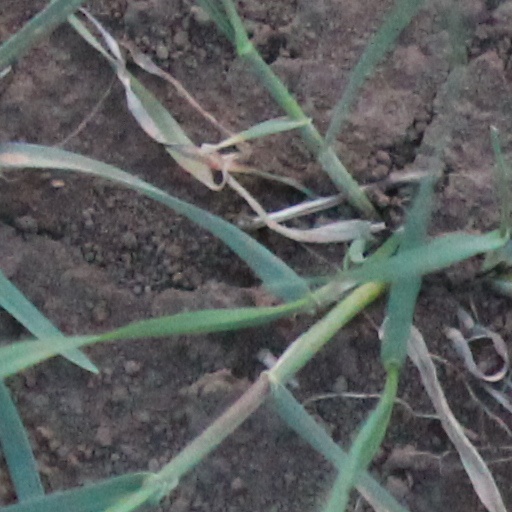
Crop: wheat